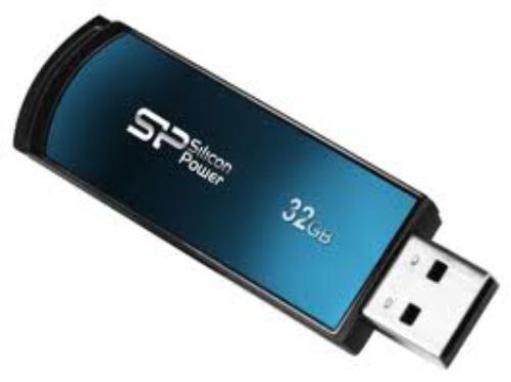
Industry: Electronic